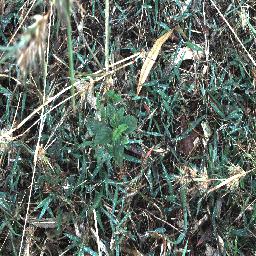
Label: lantana